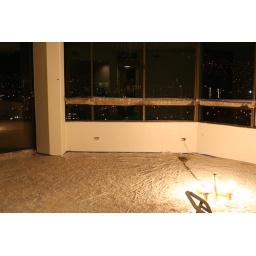
Main living area floor covered with popcorn. We covered the floor with plastic in order to facilitate cleanup.